Blue Lagoon Water Park, Pembrokeshire

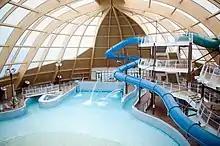
Blue Lagoon Water Park

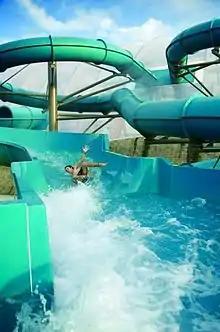
The water park's slides

Blue Lagoon Water Park is an indoor waterpark near Canaston Bridge, Narberth in Pembrokeshire, Wales in the Bluestone National Park Resort. It opened in 2008.